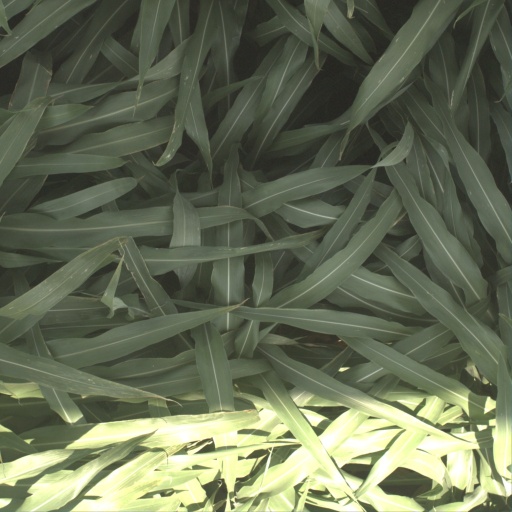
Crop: sorghum